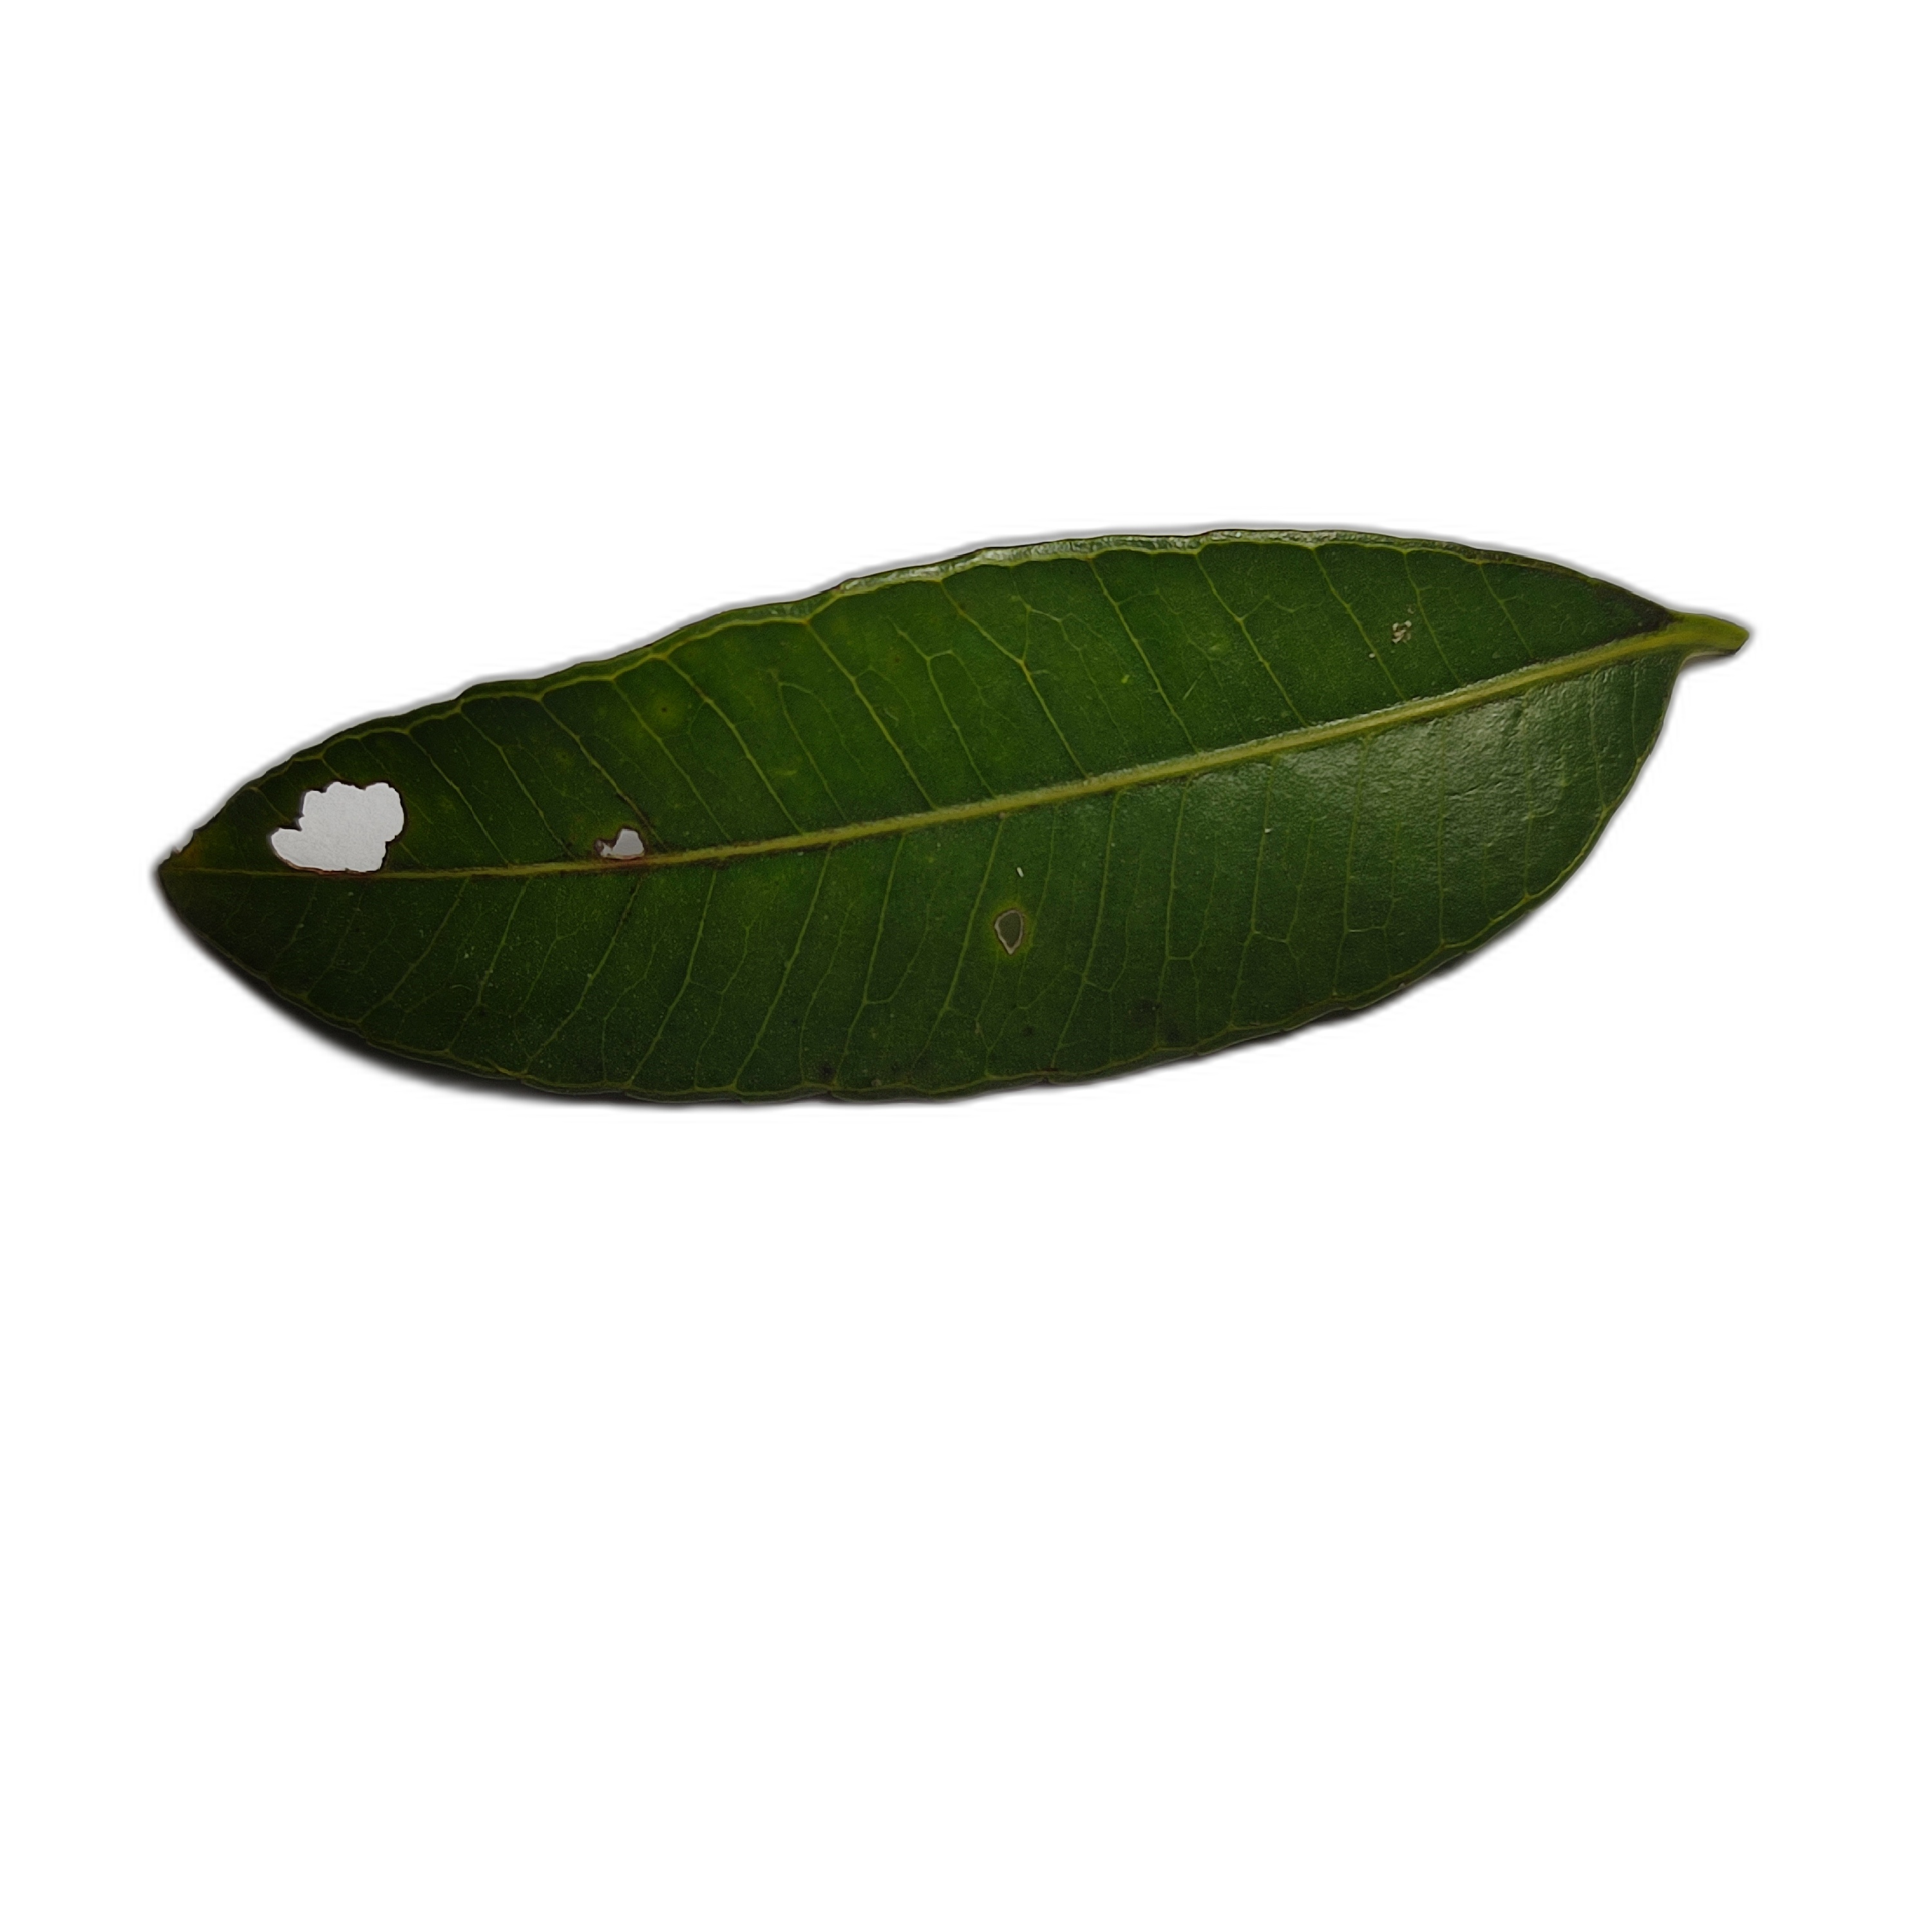
Label: not_healthy